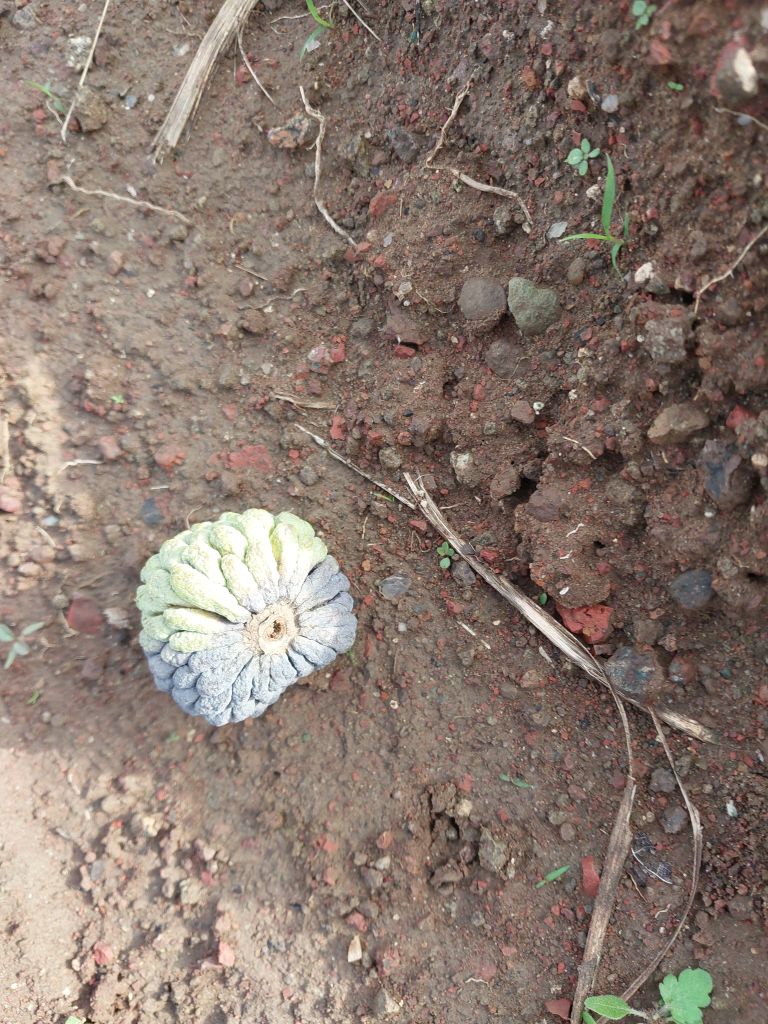
Disease label: Blank Canker